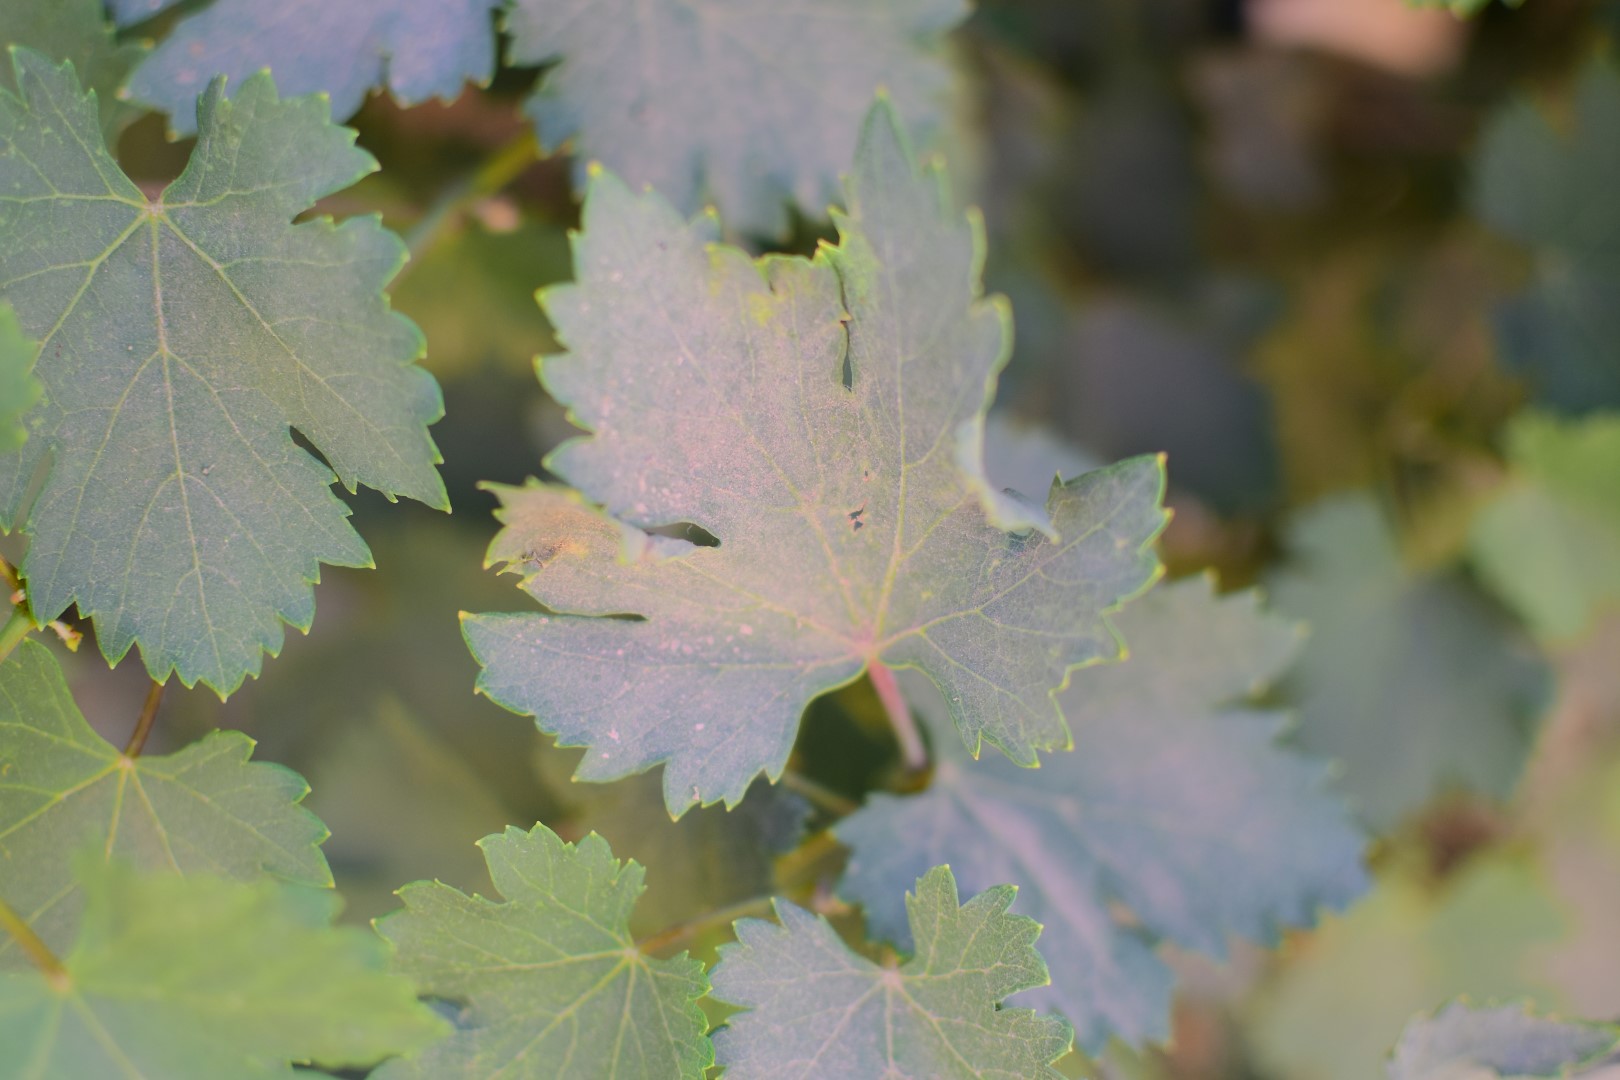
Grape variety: Halawani